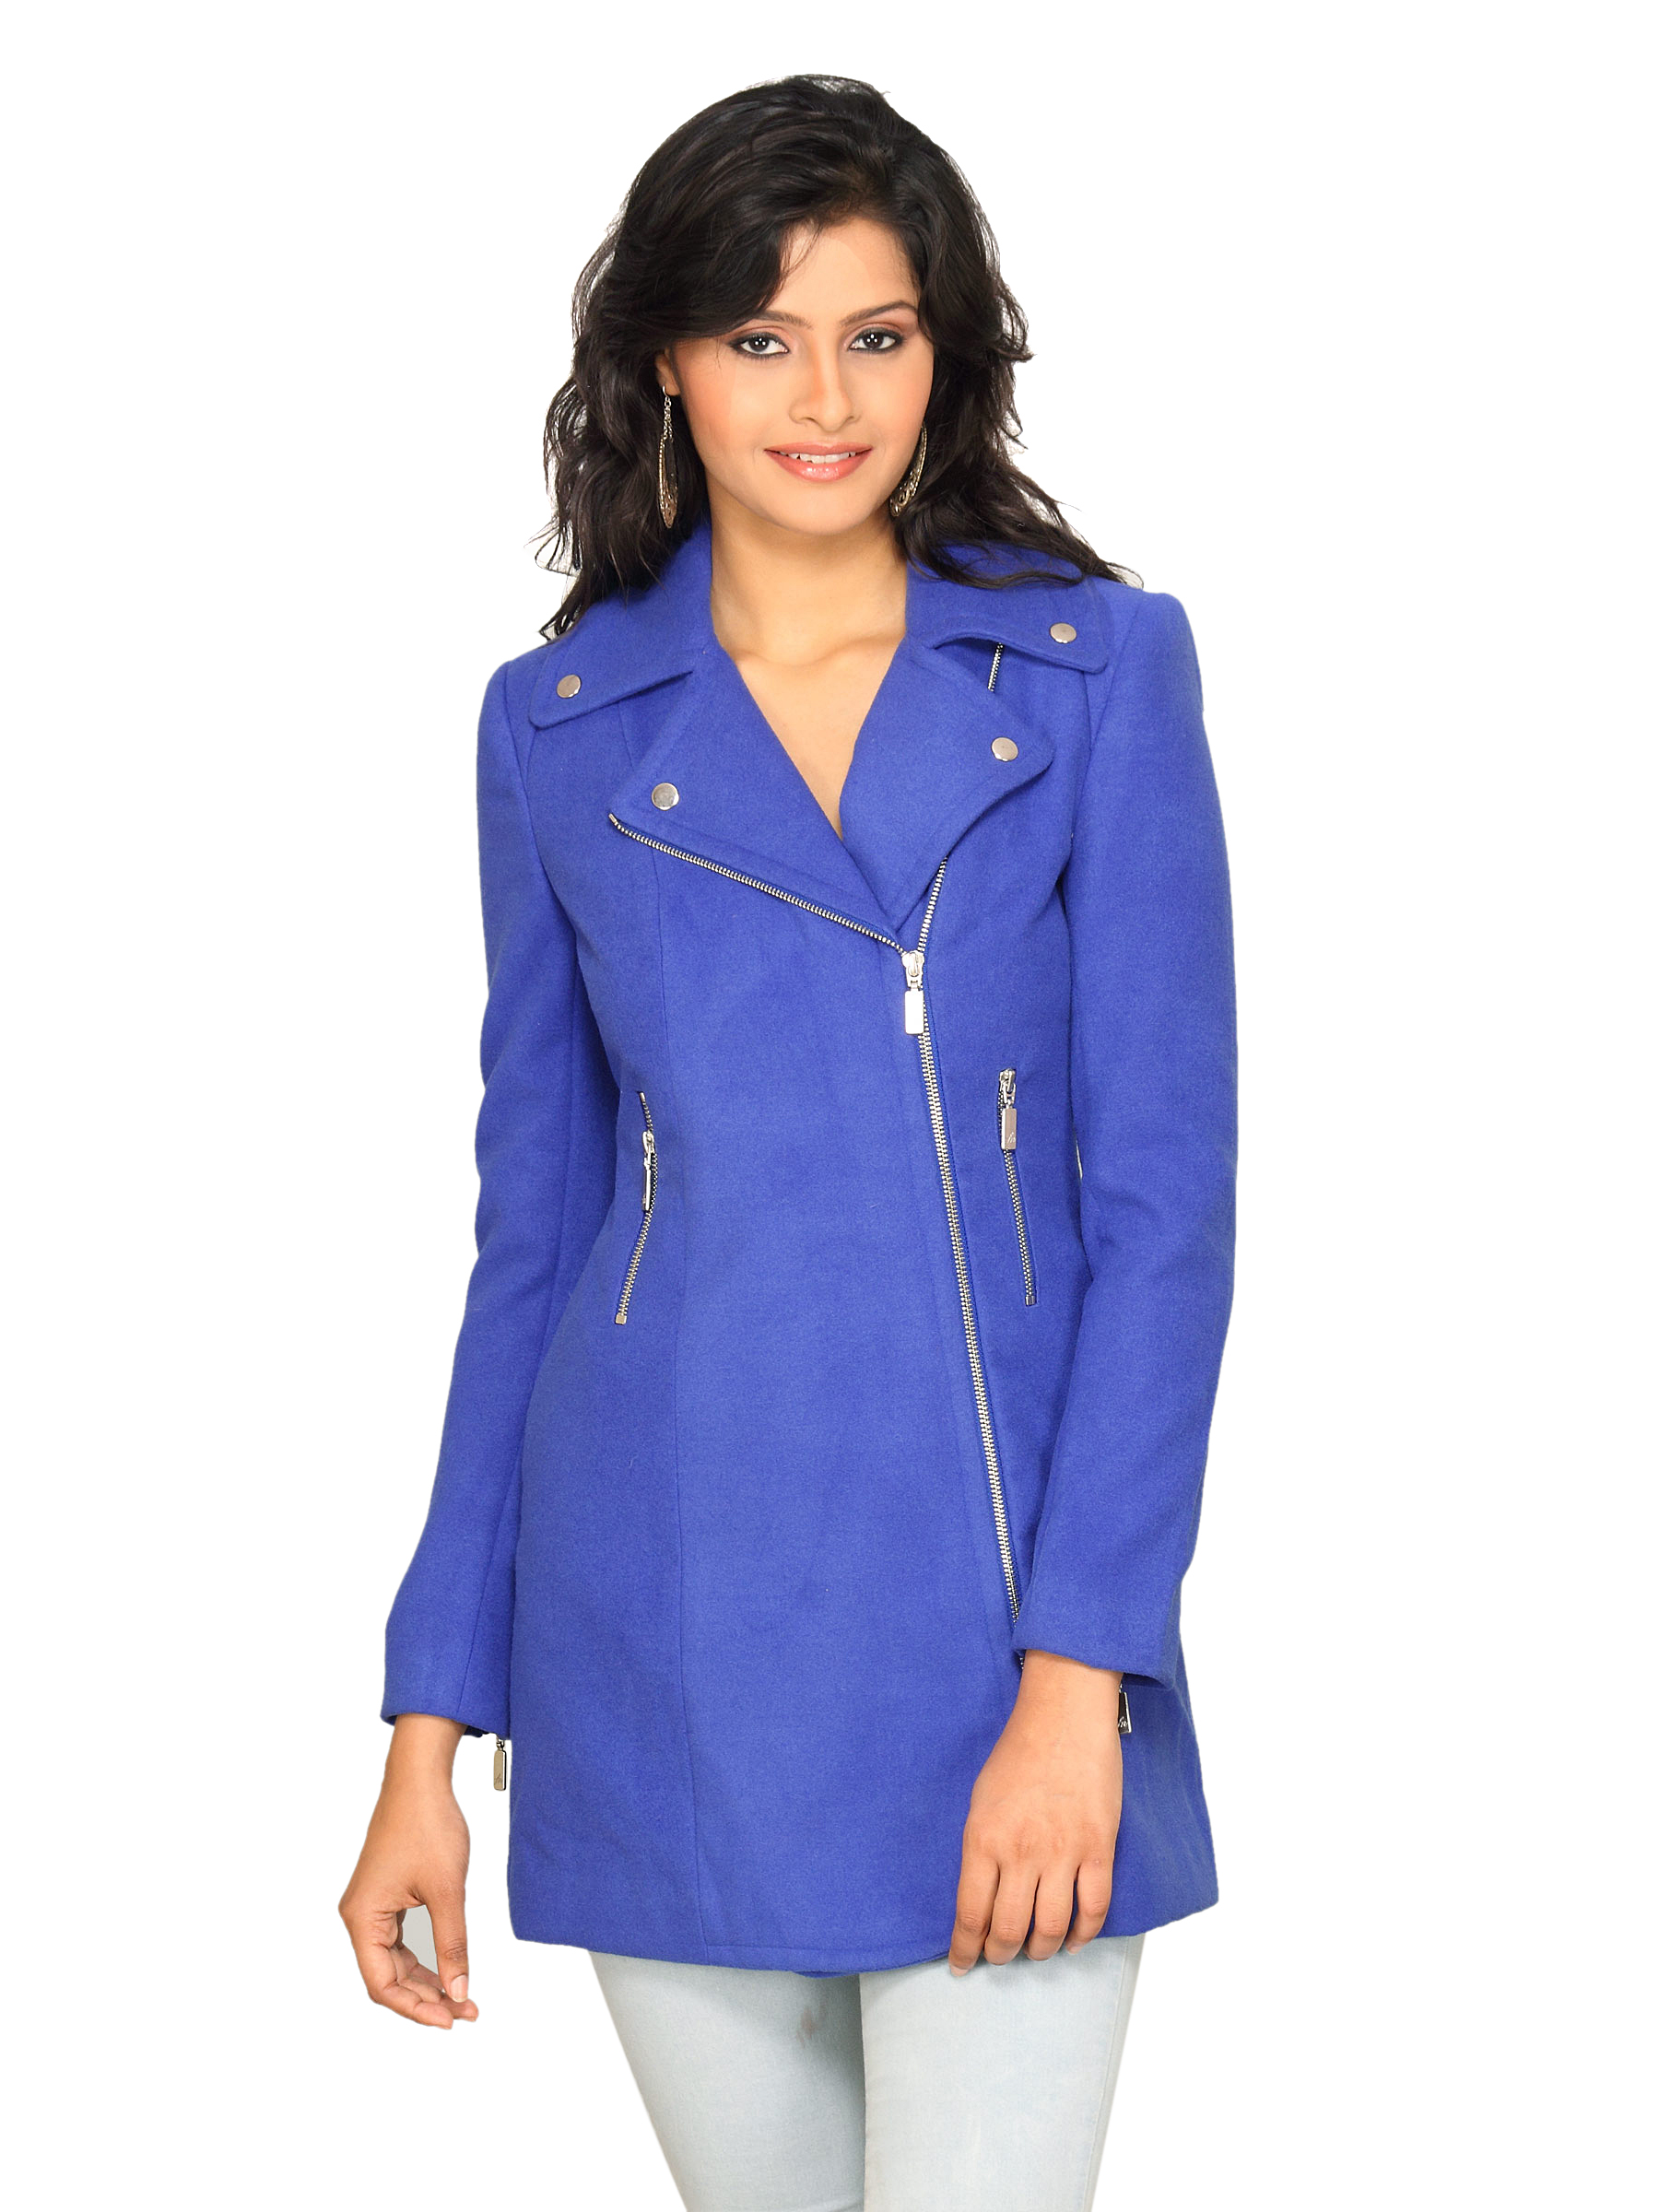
Forever New Women Long Blue Jacket
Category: Apparel / Topwear / Jackets
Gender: Women
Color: Blue
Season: Summer 2011
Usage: Casual